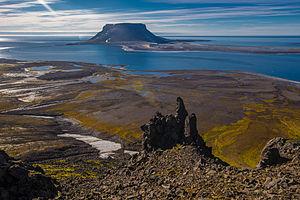
L'île Bell est une petite île de la terre François-Joseph, en Russie.